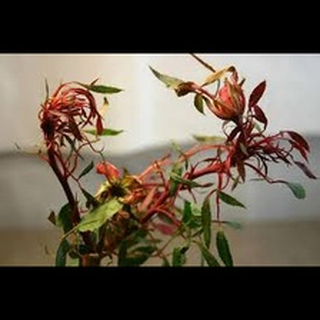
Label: wheat_mite